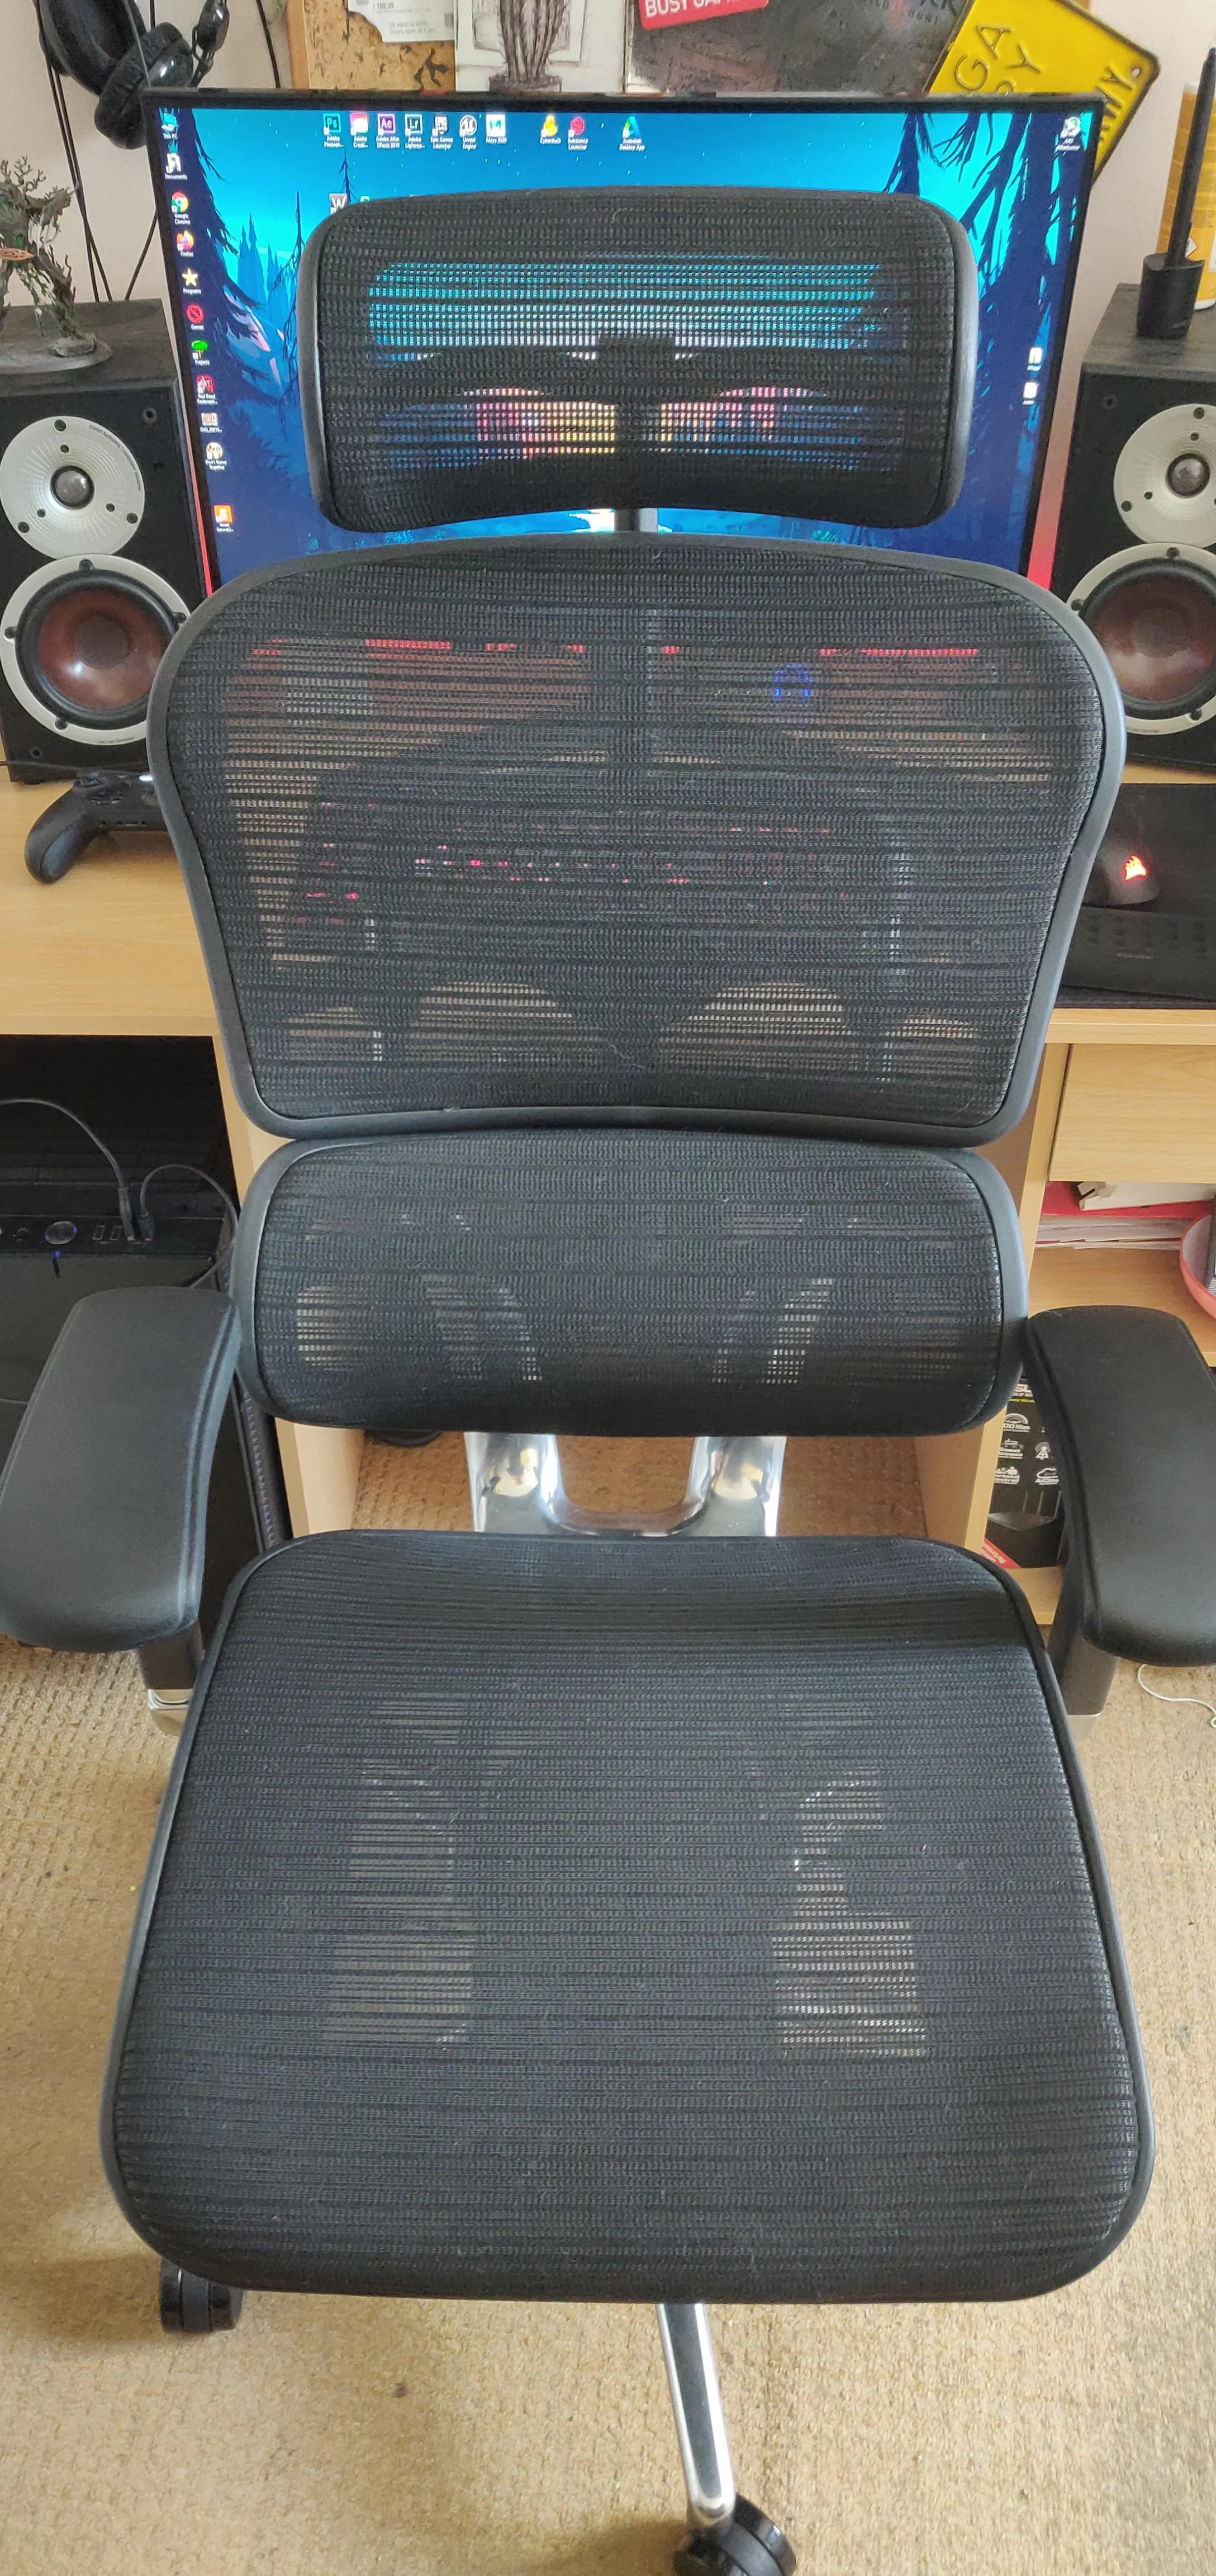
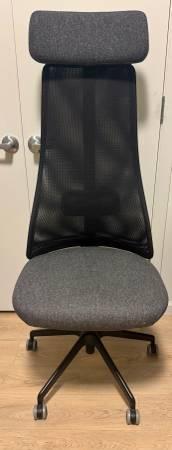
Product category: items_chair
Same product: no